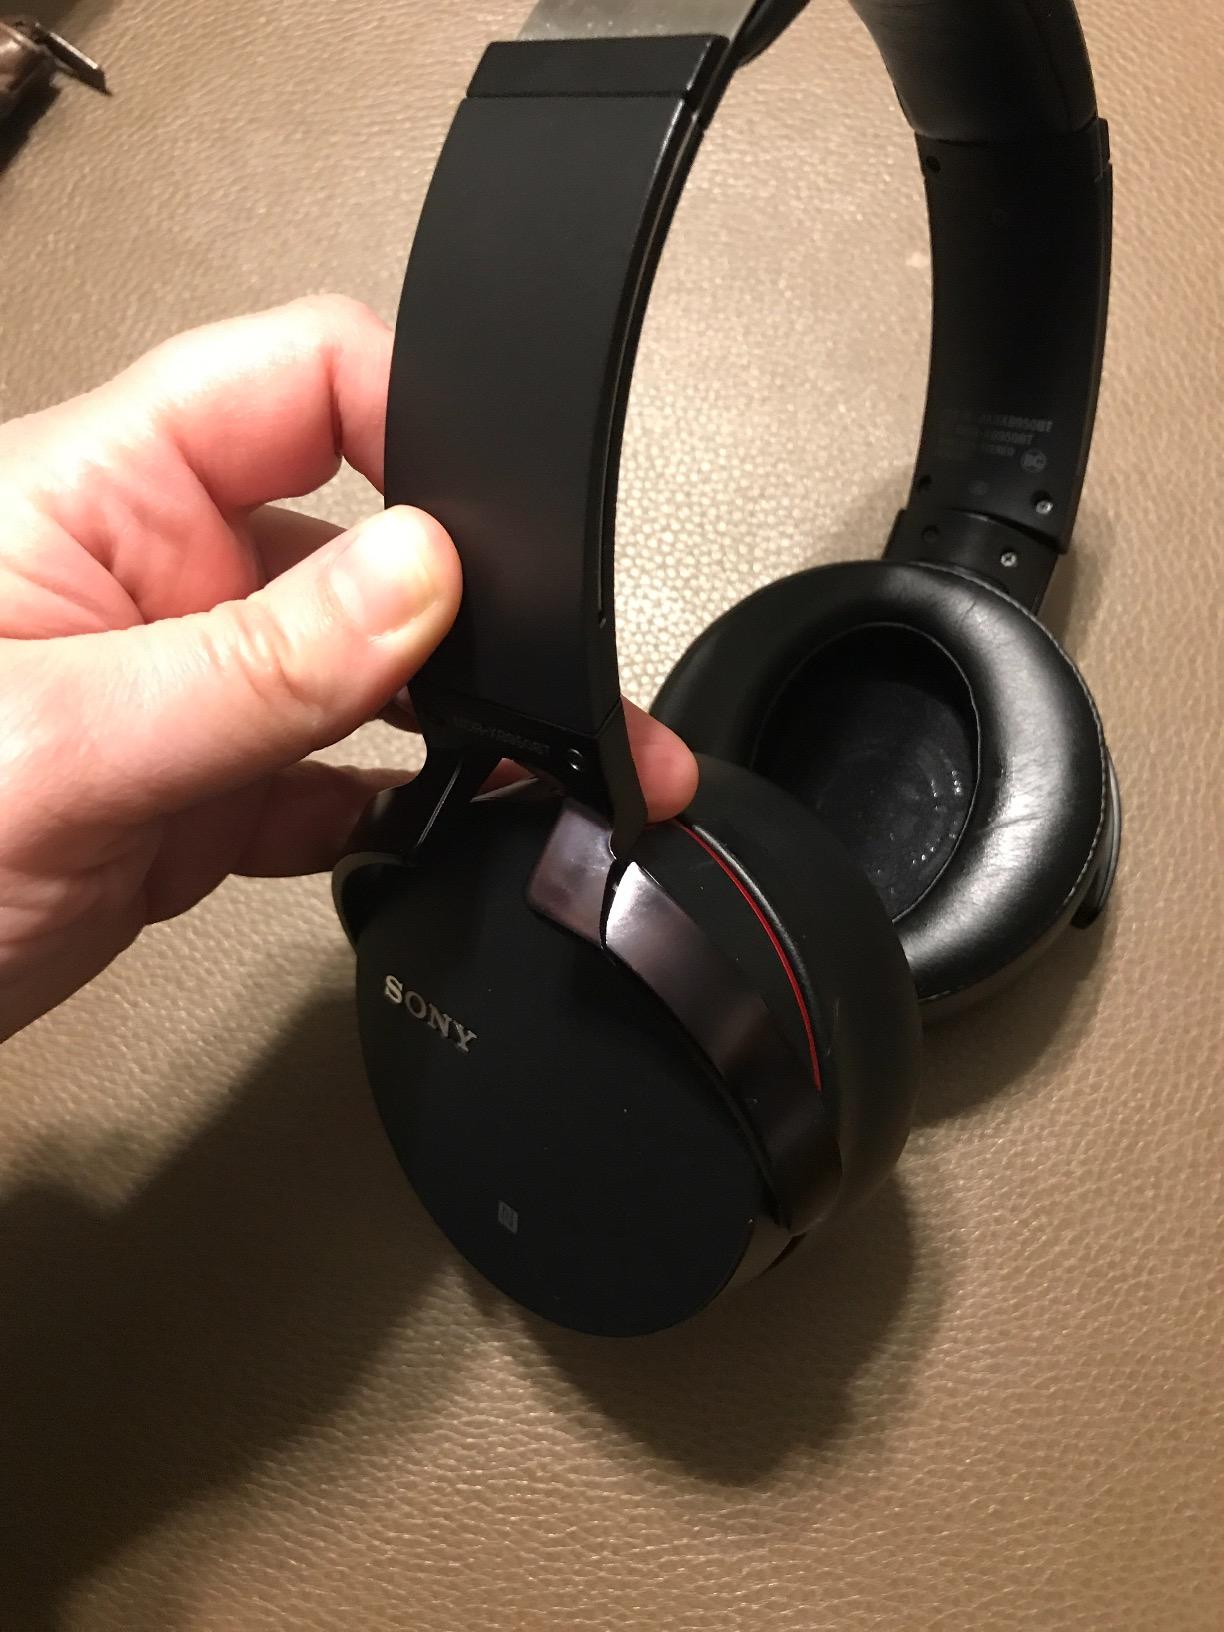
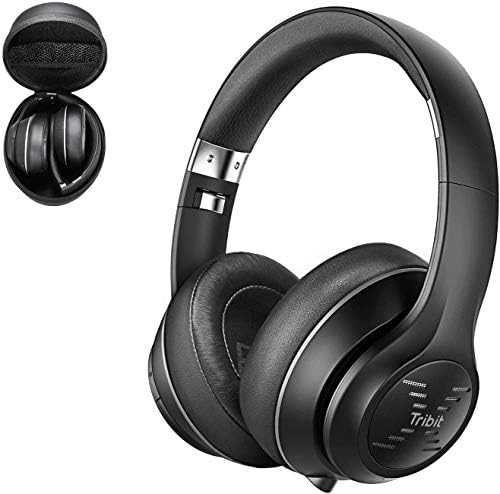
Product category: headphones
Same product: no